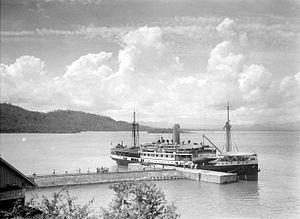
Merak est une ville d'Indonésie sur la côte occidentale de l'île de Java, dans la province de Banten.